Kingdom of Iberia

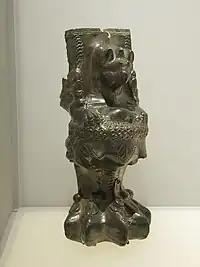
Claw foot of the royal throne found at Mount Bagineti, 2nd century AD. Kept at the Georgian National Museum in Tbilisi.

From the first centuries of the Christian era, the cult of Mithras and Zoroastrianism were commonly practiced in Iberia. Excavation of rich burials in Bori, Armazi, and Zguderi has produced silver drinking cups with the impression of a horse either standing at a fire-altar or with its right foreleg raised above the altar. The cult of Mithras, distinguished by its syncretic character and thus complementary to local cults within Georgian mythology, especially the cult of the Sun, gradually came to merge with ancient Georgian beliefs. It is even thought that Mithras must have been the precursor of St. George in pagan Georgia. Step by step, Iranian beliefs and ways of life penetrated deeply the practices of the Iberian court and elite: the Armazian script and “language,” which is based on Aramaic (see Tsereteli), was adopted officially (a number of inscriptions in Aramaic of the Classical/Hellenistic periods are known from Colchis as well); the court was organized on Iranian models, the elite dress was influenced by Iranian costume, the Iberian elite adopted Iranian personal names, and the official cult of Armazi (q.v.) was introduced by King Pharnavaz in the 3rd century BC (connected by the medieval Georgian chronicle to Zoroastrianism)